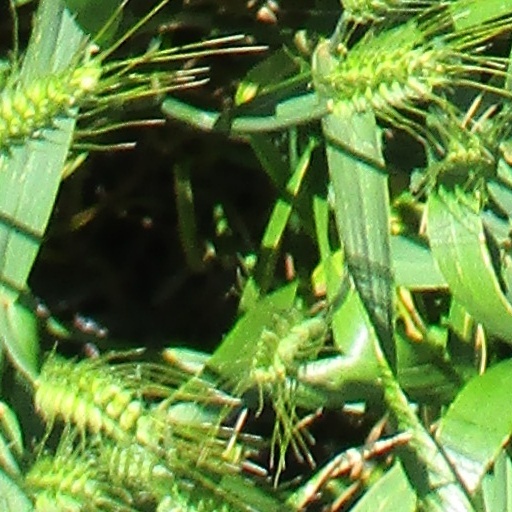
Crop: wheat